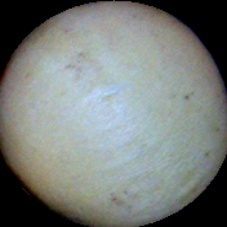
Label: Immature